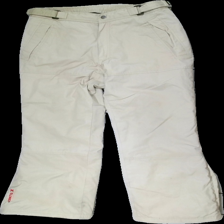
View: front
Type: Winter trousers
Category: Ladies
Brand: Not in the list
Brand text on label: Tuxer
Colors: Beige
Material: 65% poly, 35% cott
Pattern: Embroidered
Cut: Regular
Size: L
Season: Winter
Stains: Minor
Price range: 50-100
Recommended usage: Export